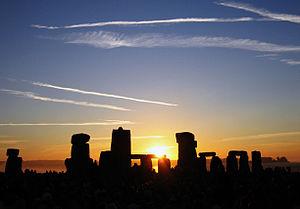
Le solstice est un événement astronomique qui se produit lorsque la position apparente du Soleil vu de la Terre atteint son extrême méridional ou septentrional en fonction du plan de l'équateur céleste ou terrestre. Il s'oppose ainsi à l'équinoxe, qui se produit lorsque la position apparente du Soleil est située sur l'équateur céleste. Tandis que les équinoxes se caractérisent par une durée égale entre le jour et la nuit, les solstices correspondent à une durée de jour minimale ou maximale.
L'astronomie mégalithique est la représentation architecturale des calendriers solaires, solstices, équinoxes et événements astraux dans l'agencement des sites mégalithiques. Un mégalithe est constitué d’une ou plusieurs pierres de grandes dimensions, érigées sans l’aide de mortier ni de ciment pour fixer la structure.
Une fête païenne est une fête liée à une célébration particulière d'un calendrier de tradition païenne, même purement oral, qui peut être lié à un dieu, par exemple tutélaire ou destiné à marquer un événement naturel saisonnier, météorologique ou astronomique particulier.